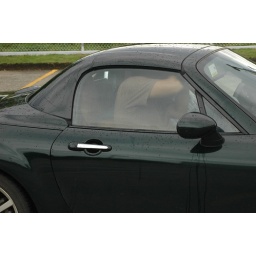
Kept the top up....too embarassed to go down the road with 2 guys sitting in the passenger seat...